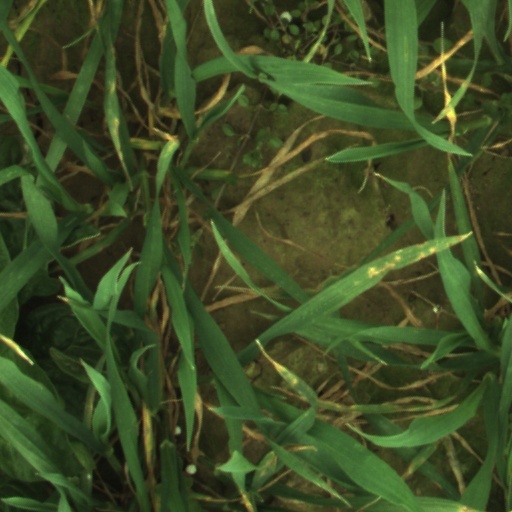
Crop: wheat